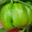
Label: sweet_pepper